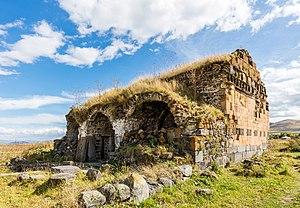
Lorri Berd ou Lori Berd est une communauté rurale du marz de Lorri en Arménie. En 2008, elle compte 439 habitants.